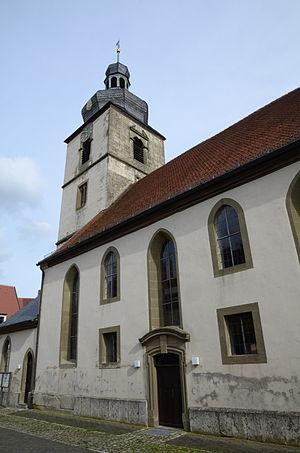
Markt Einersheim est une commune de Bavière, située dans l'arrondissement de Kitzingen, dans le district de Basse-Franconie. Elle couvre une superficie de 7,74 kilomètres carrés.